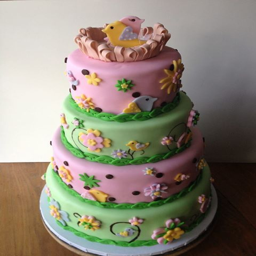
welcome to the baby shower cake